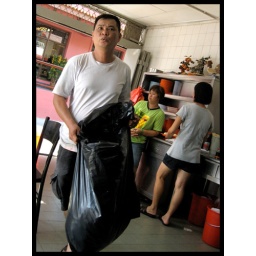
having the famous chicken rice balls in Malacca for the very first time :) syok.